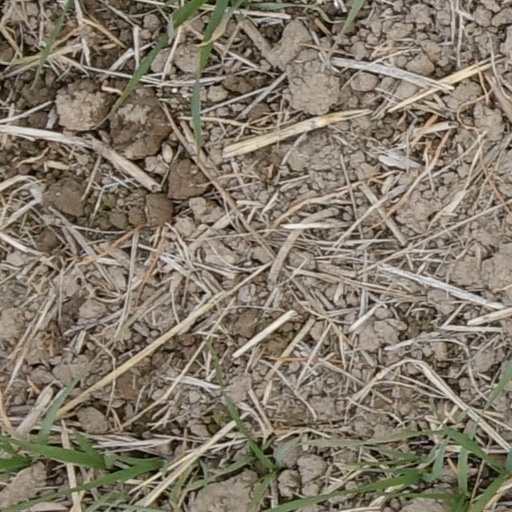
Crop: wheat